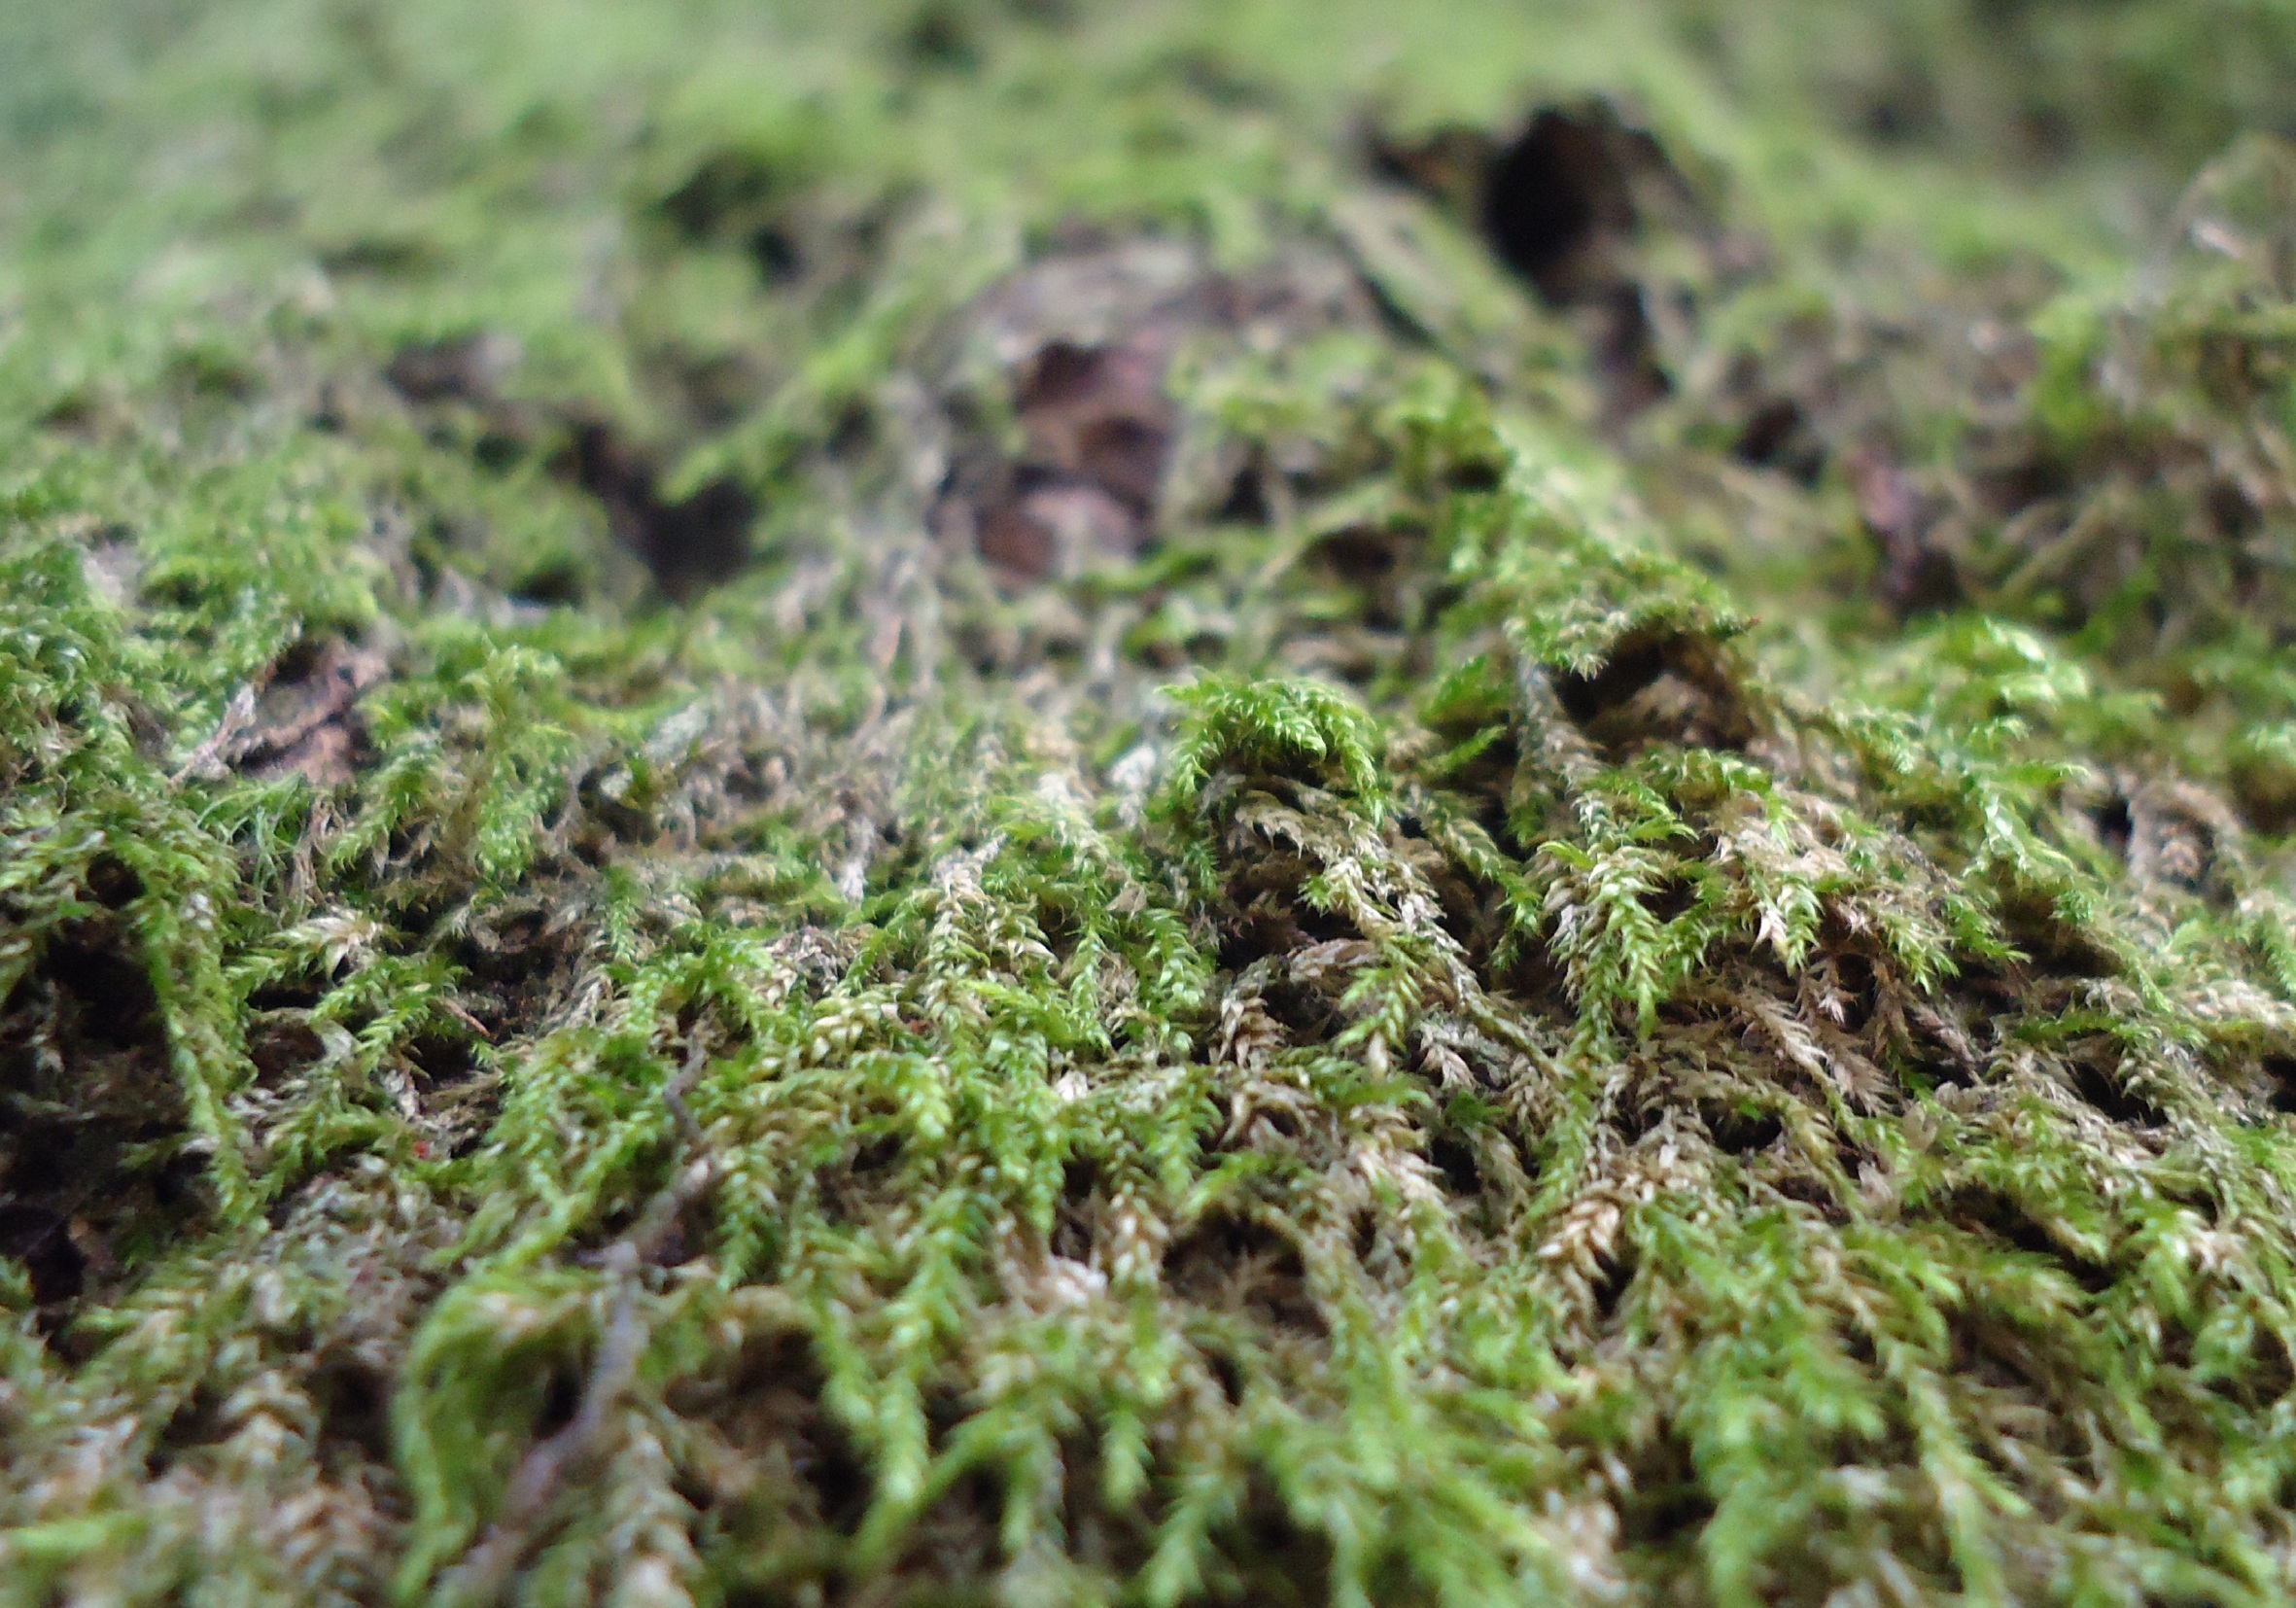
tree, forest, grass, plant, lawn, leaf, flower, moss, green, soil, garden, flora, forest floor, shrub, macro photography, flowering plant, grass family, land plant, non vascular land plant